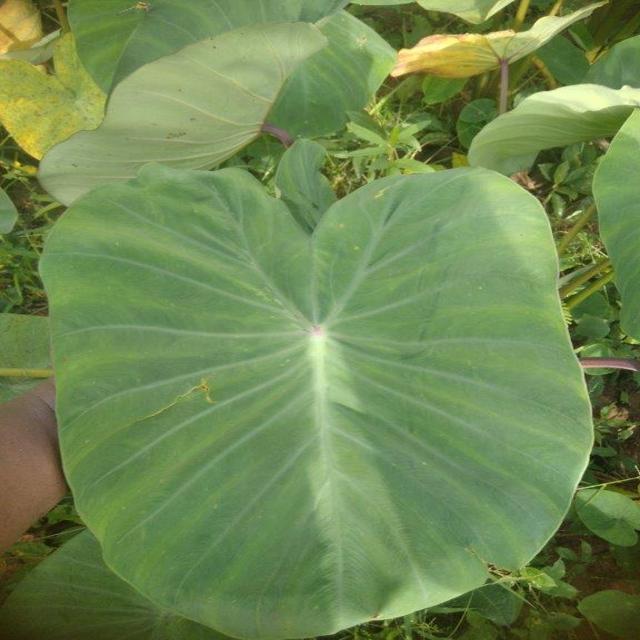
Label: Healthy